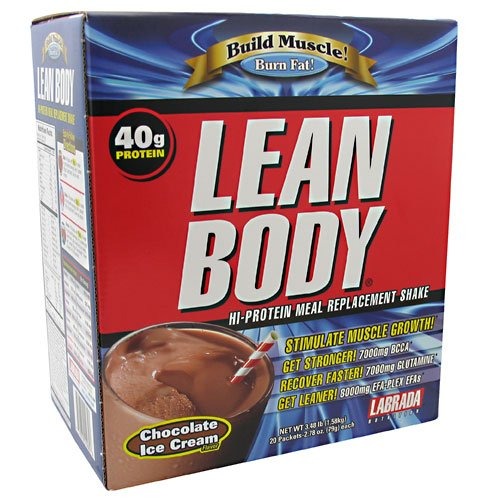
Item Name: Labrada Lean Body Packets 20 Packets - Chocolate Ice Cream
Product Description: Great Tasting And Convenient!
Value: nan
Unit: None

Price: 64.99